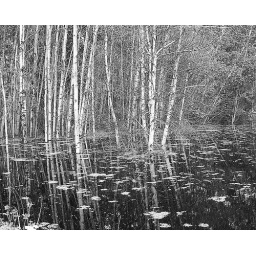
reflections in black and white